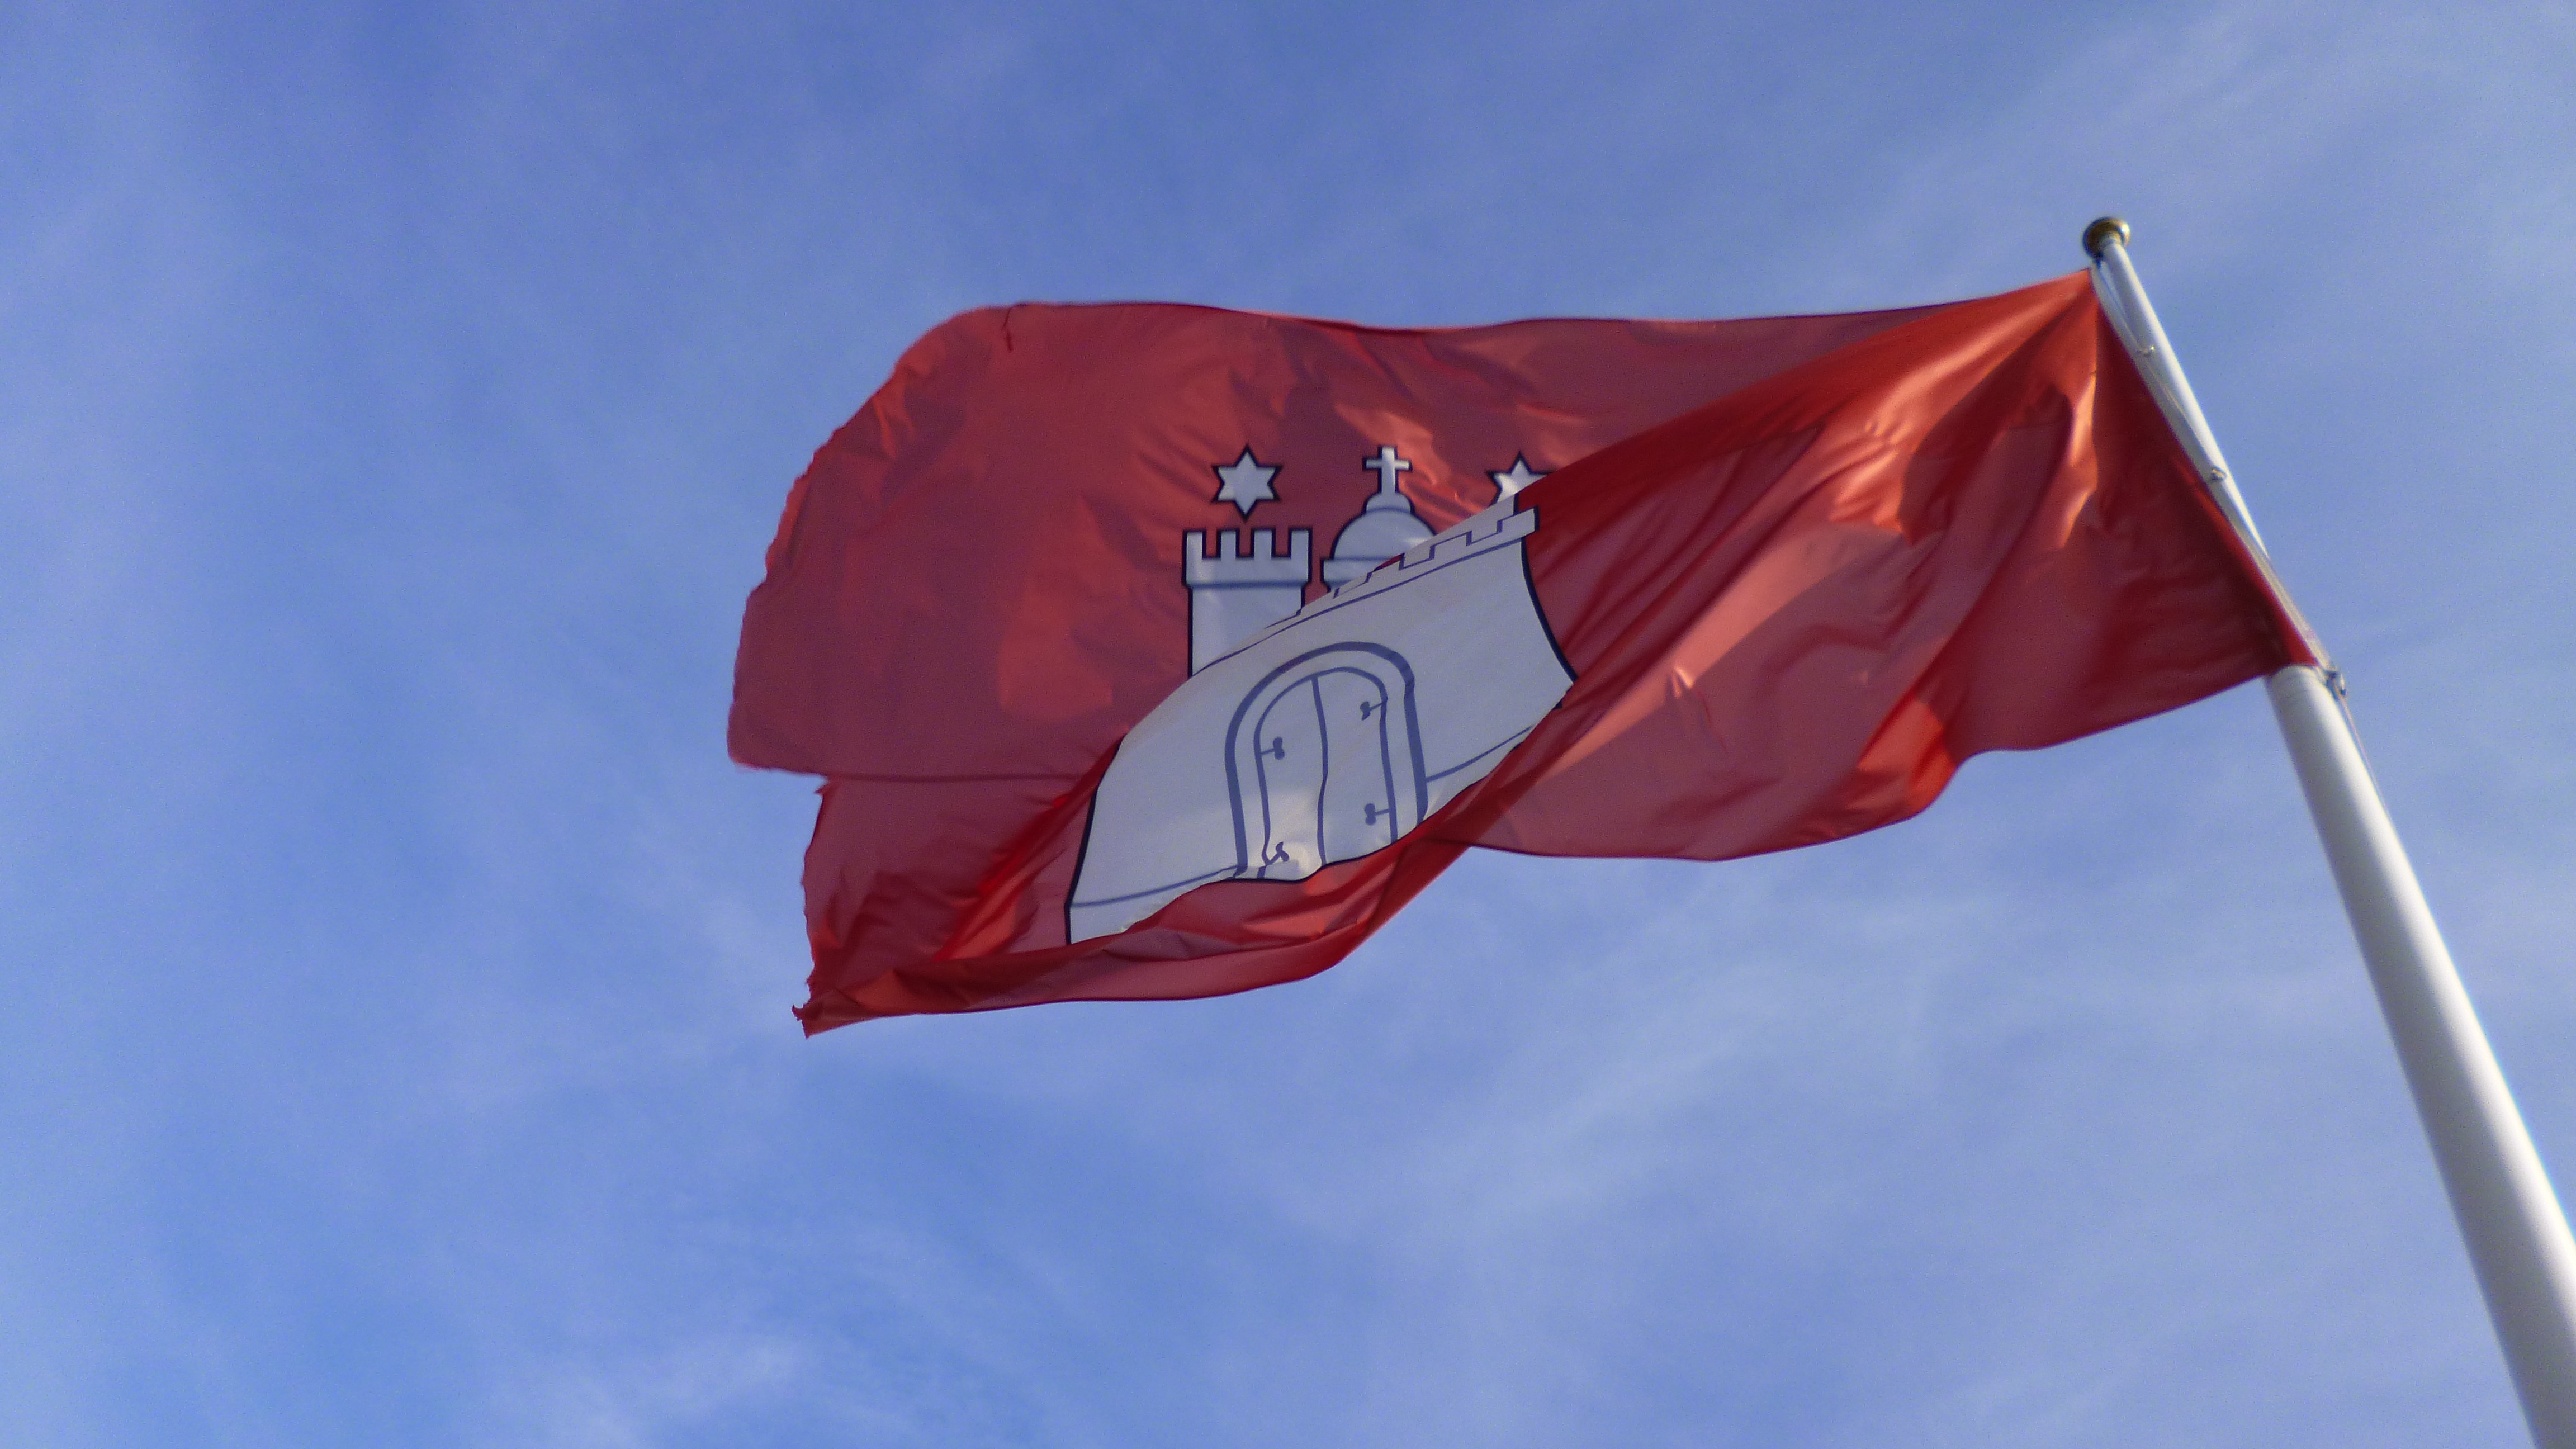
sky, wind, red, flag, blue, windy, red flag, hamburg, flag of the united states